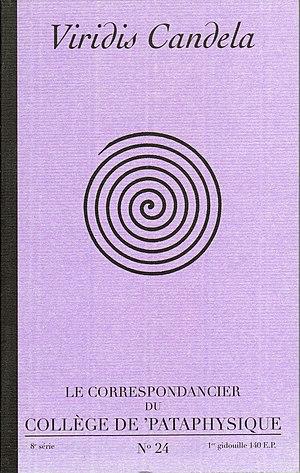
Couverture du Correspondancier du Collège de ’Pataphysique n°24, consacré à la ’Pataphysique portègne
Viridis Candela est l'avant-titre de la revue trimestrielle que publie depuis 1950 le Collège de ’Pataphysique. Celle-ci change de nom et de maquette tous les 28 numéros.